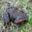
Label: frog